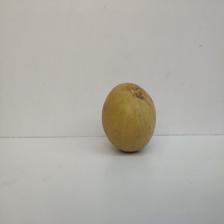
Size: Large